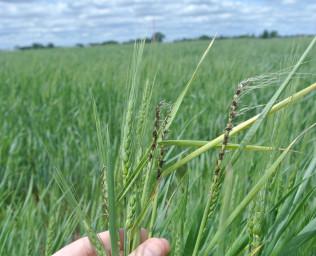
Plant: Wheat
Disease: wheat loose smut